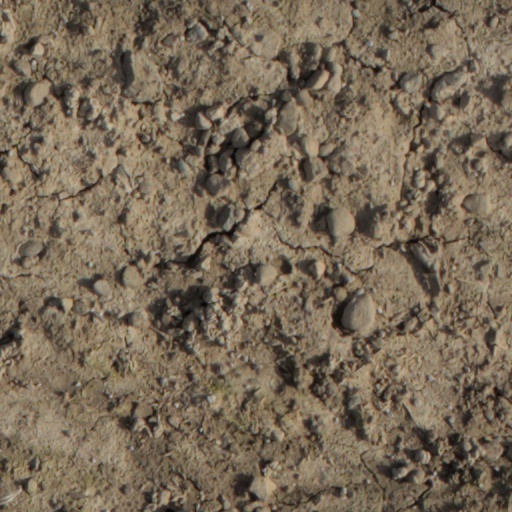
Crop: wheat